Family of the Year

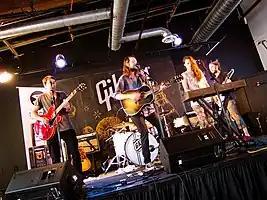
Family of the Year performing at South by Southwest 2012

Family of the Year is an American indie rock band based in Los Angeles, California. It consists of members Joseph Keefe (vocals/guitar), Sebastian Keefe (drums/vocals), James Buckey (guitar/vocals), and Christina Schroeter (keyboard/vocals). Their music uses melodic male/female vocal harmonies and folktale-style lyrics. They are best known for their 2012 song "Hero", which was featured in Richard Linklater's 2014 film "Boyhood" and became a top 10 hit in Austria, Belgium, Germany, and Switzerland.